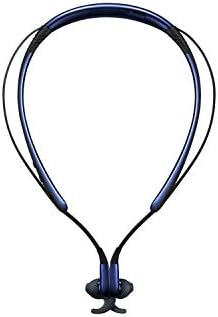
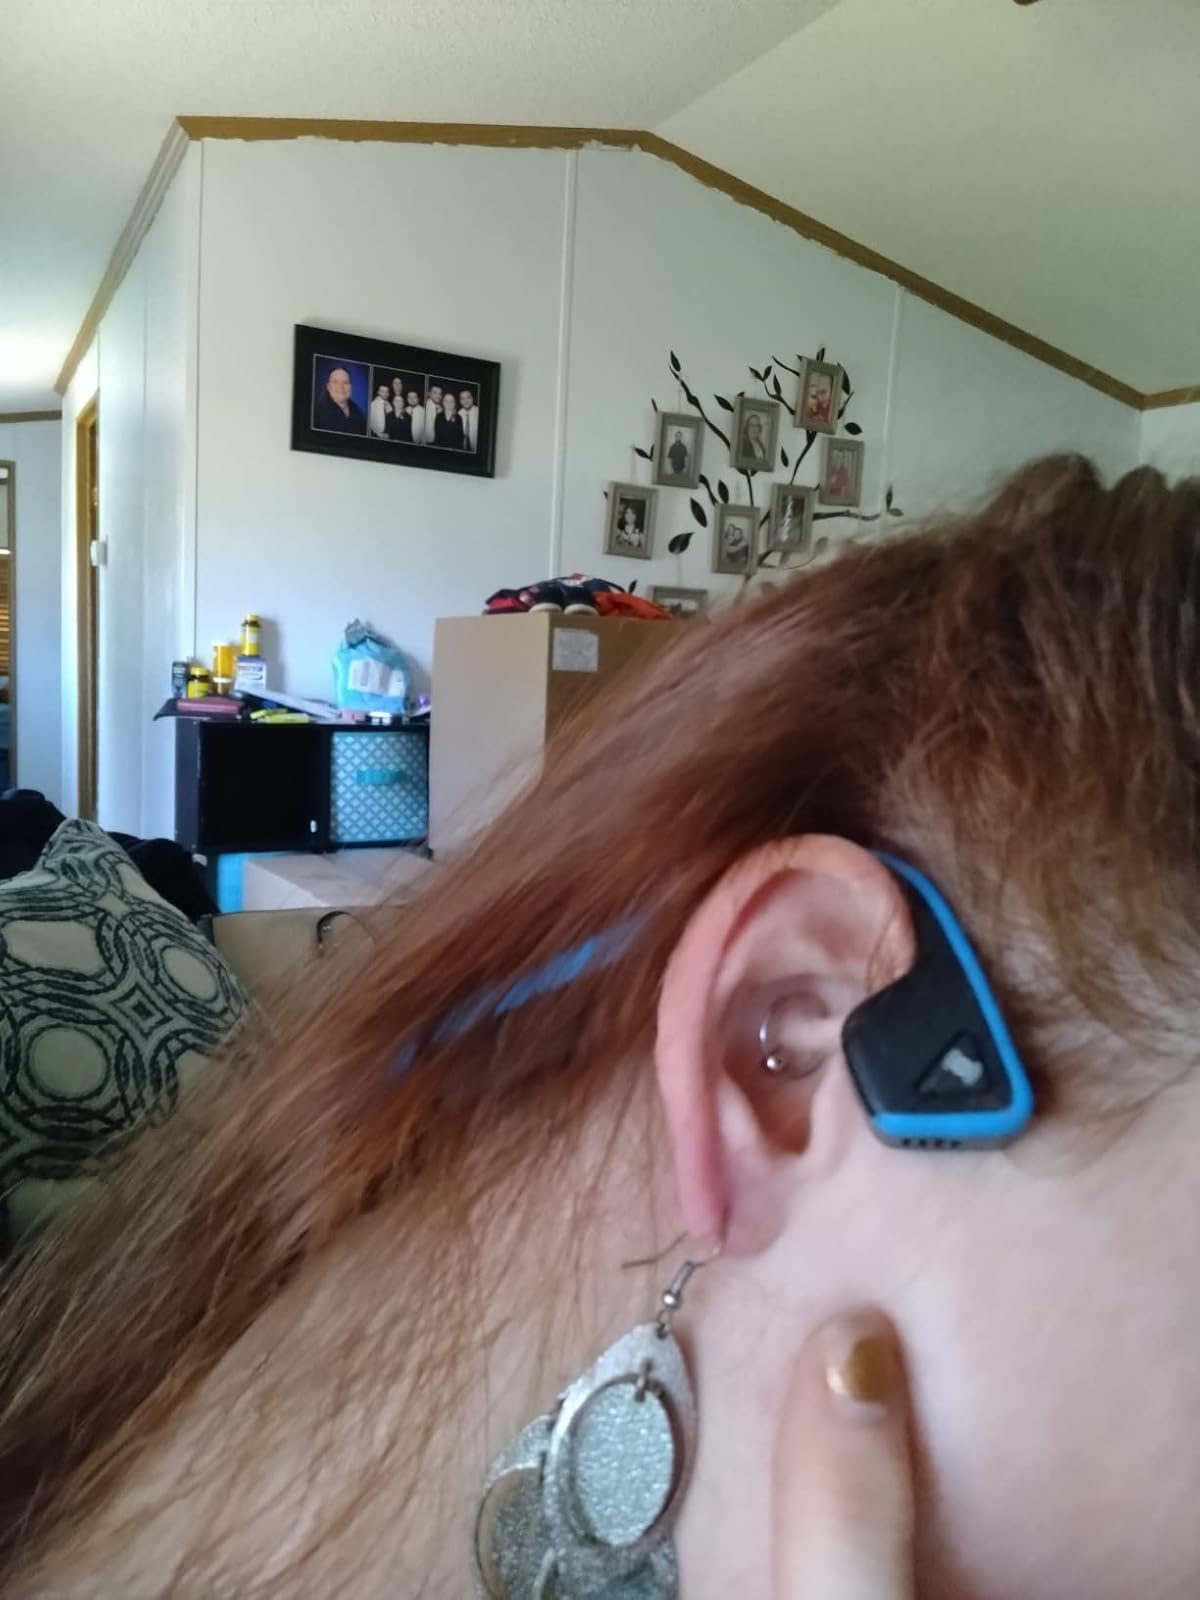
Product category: headphones
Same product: no